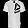
Label: T - shirt / top